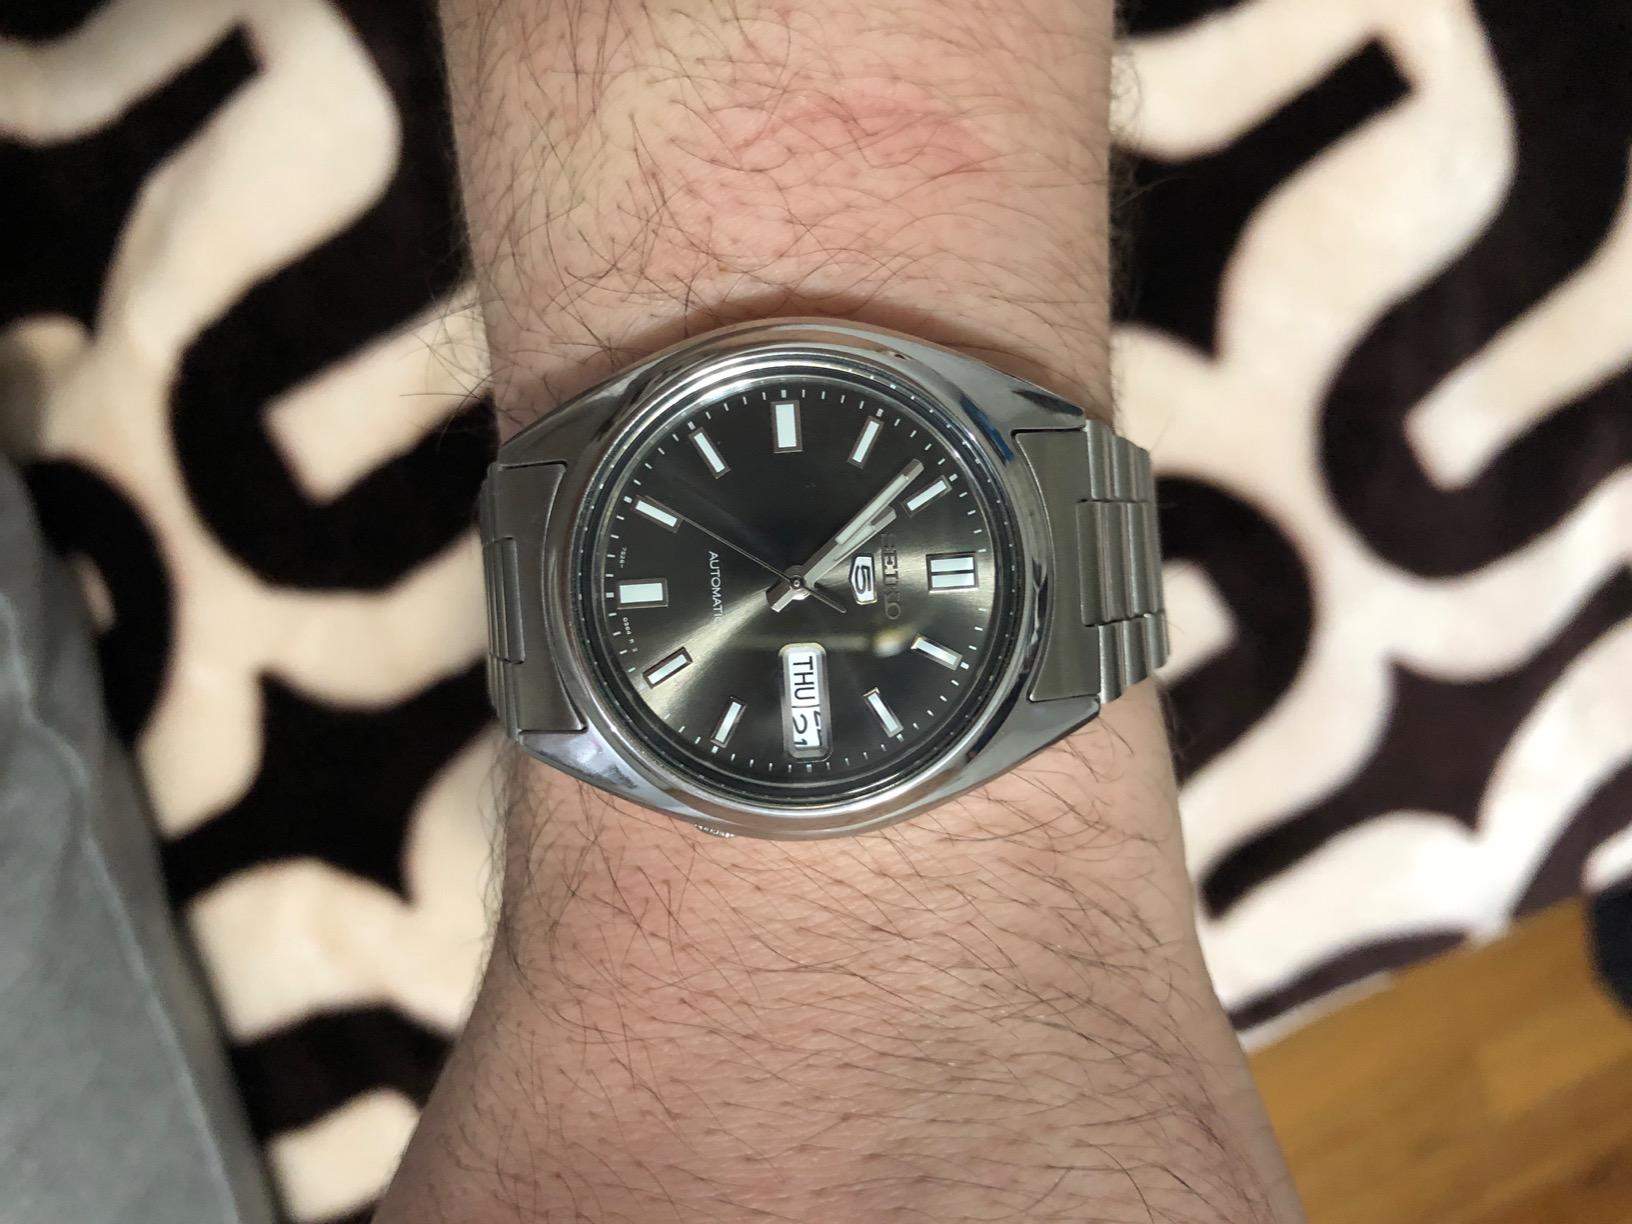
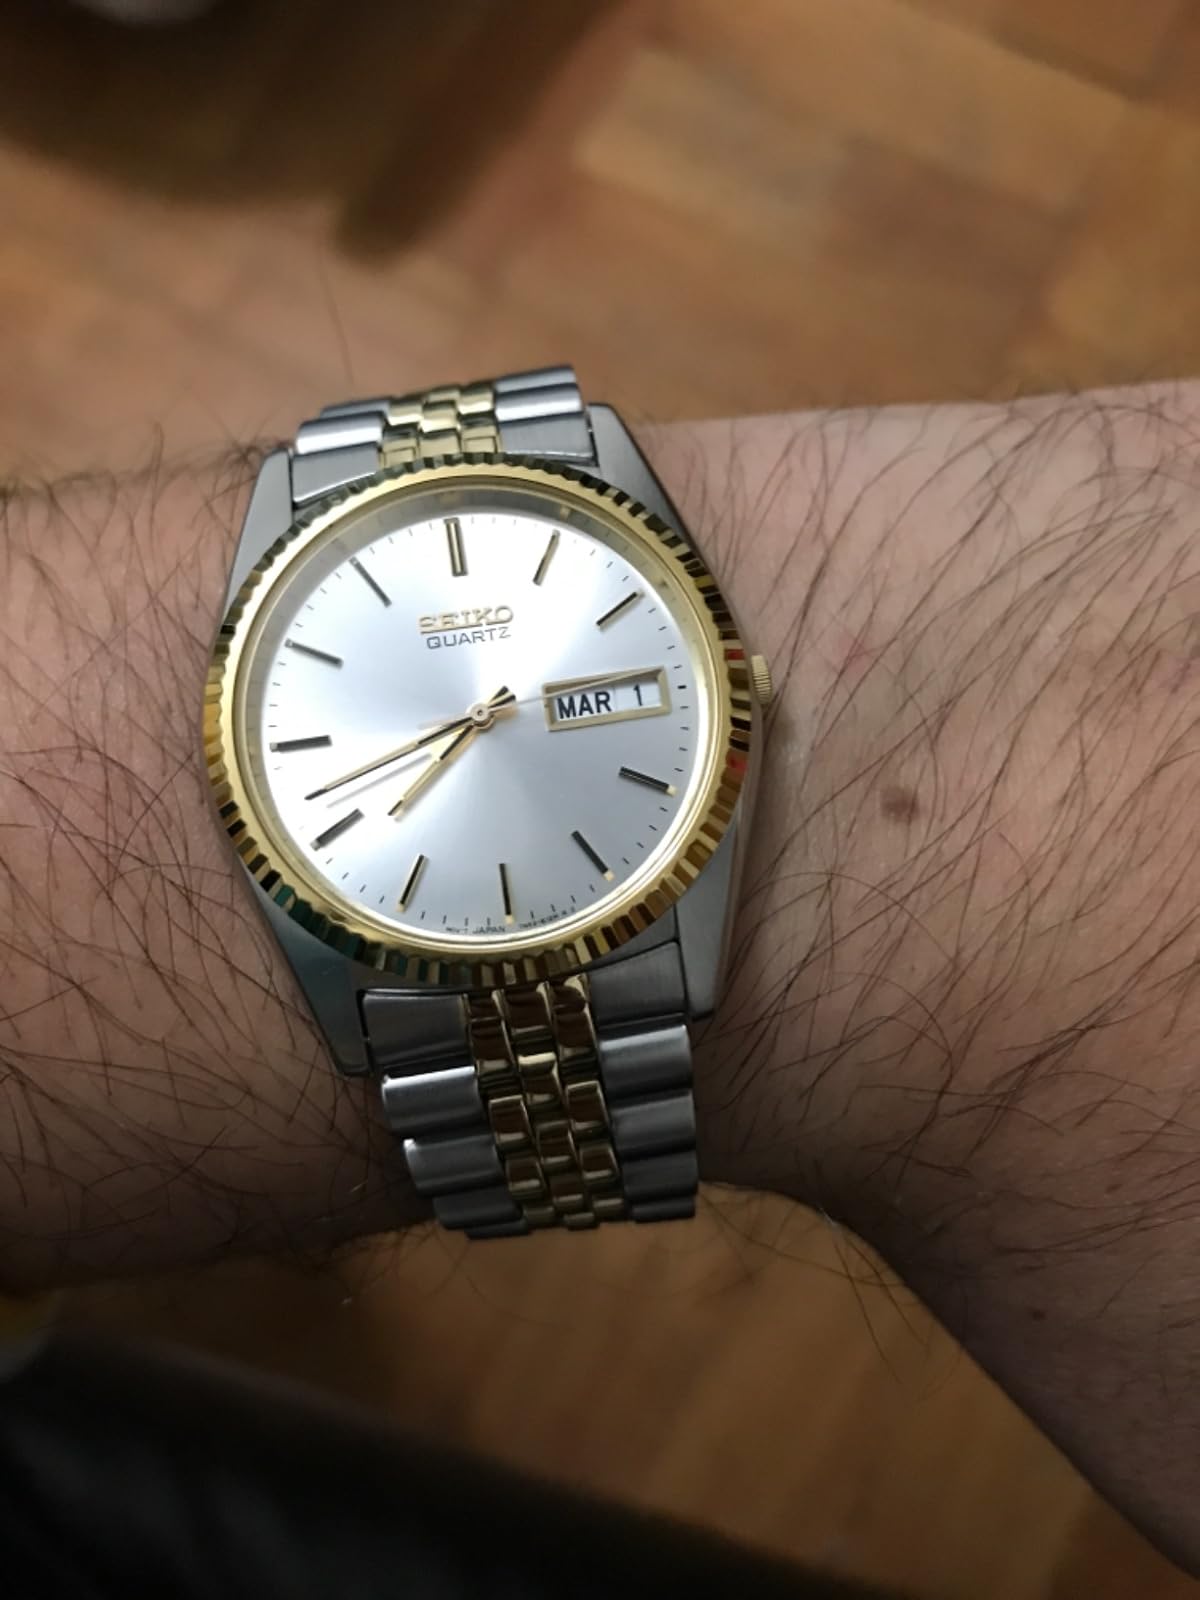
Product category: accessories_watch
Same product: no